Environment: real
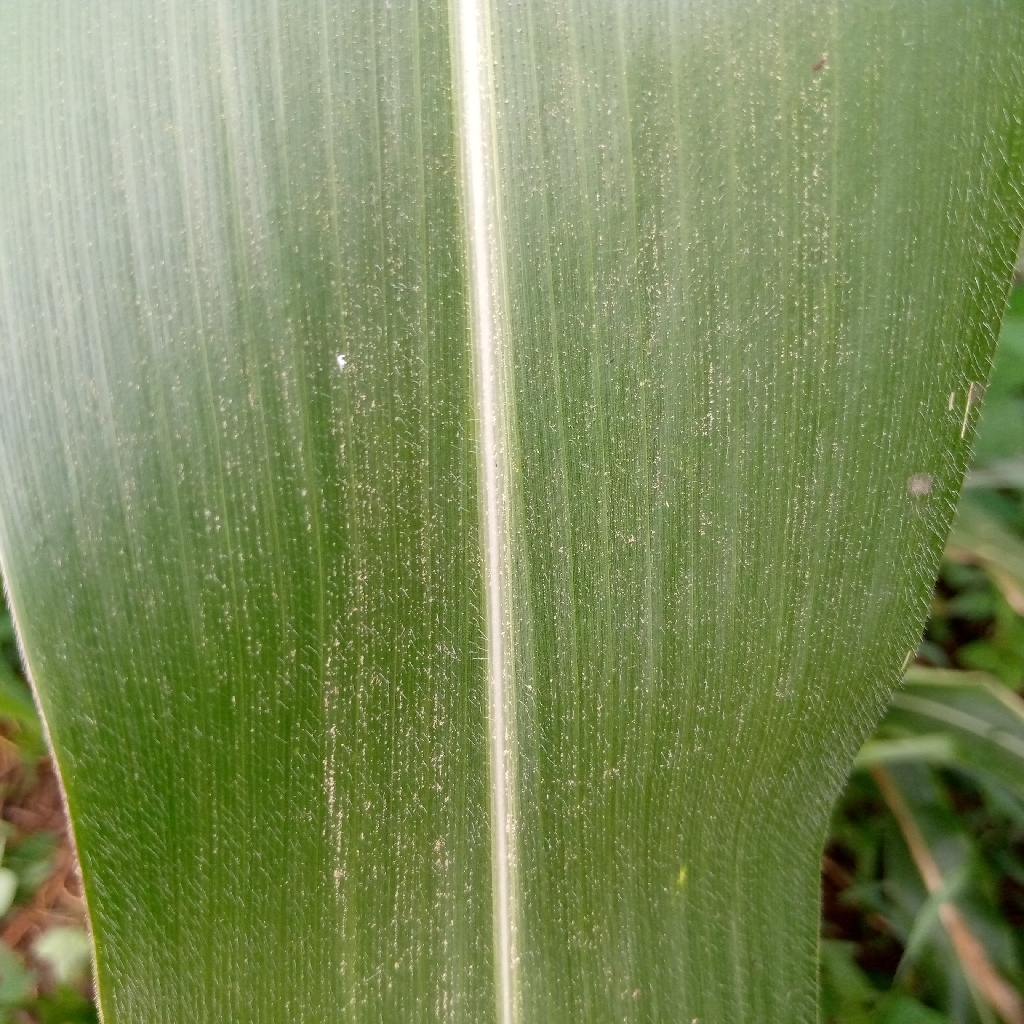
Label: healthy